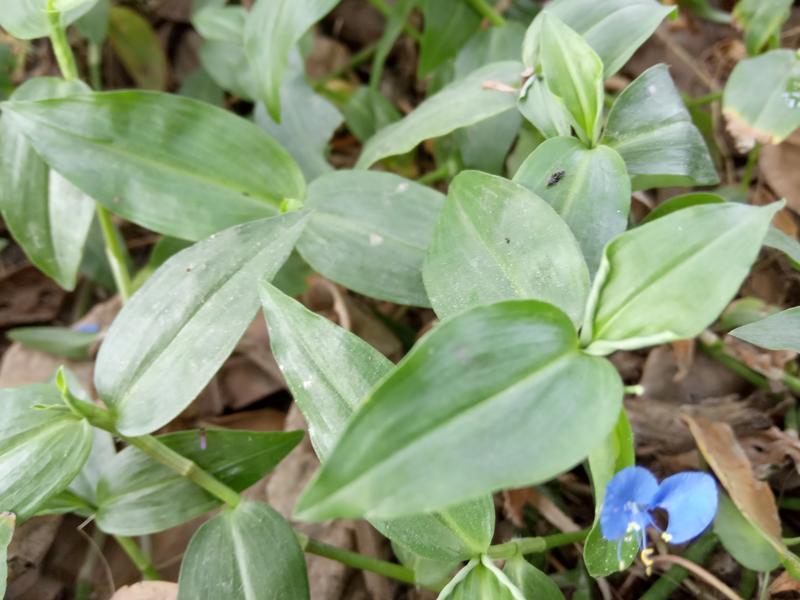
Weed species: Commelina benghalensis